Ferenc Sipos

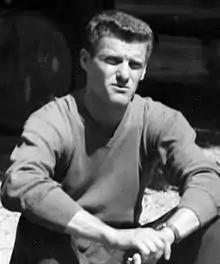
Sipos in 1958

Ferenc Sipos (13 December 1932 – 17 March 1997) was a Hungarian footballer and trainer.